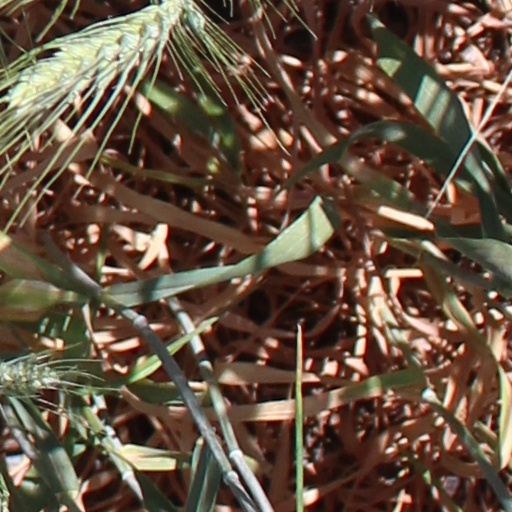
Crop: wheat